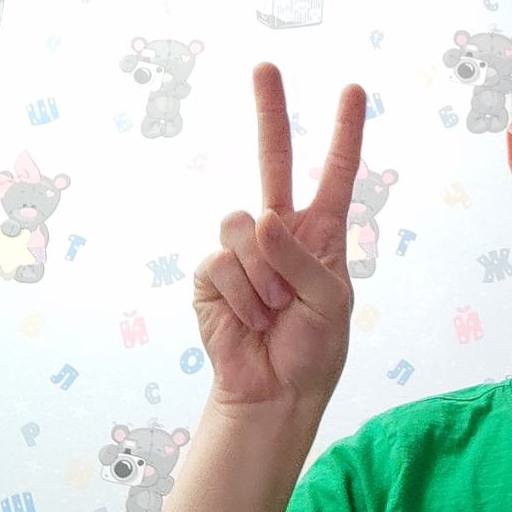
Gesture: peace